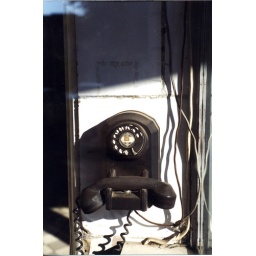
&lt;b&gt;Old phone&lt;/b&gt; Paducah, KY. Seen in the box office of one of the old movie theaters downtown.